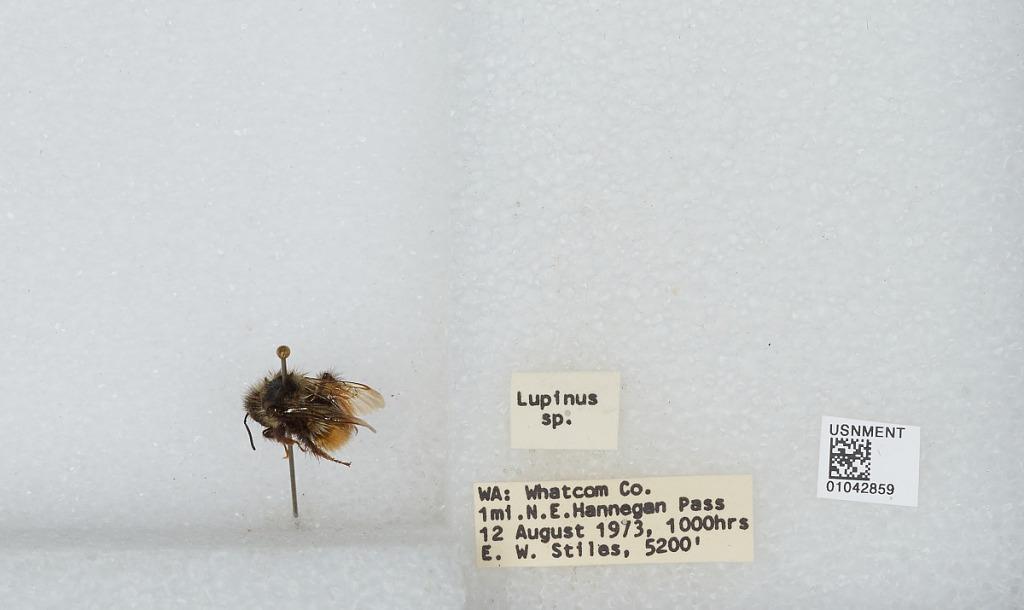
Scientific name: Bombus sp.
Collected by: E. Stiles
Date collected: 1973-8-12
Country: United States
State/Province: Washington
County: Whatcom
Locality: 1 mile Northeast of Hannegan Pass
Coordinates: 48.8917, -121.515